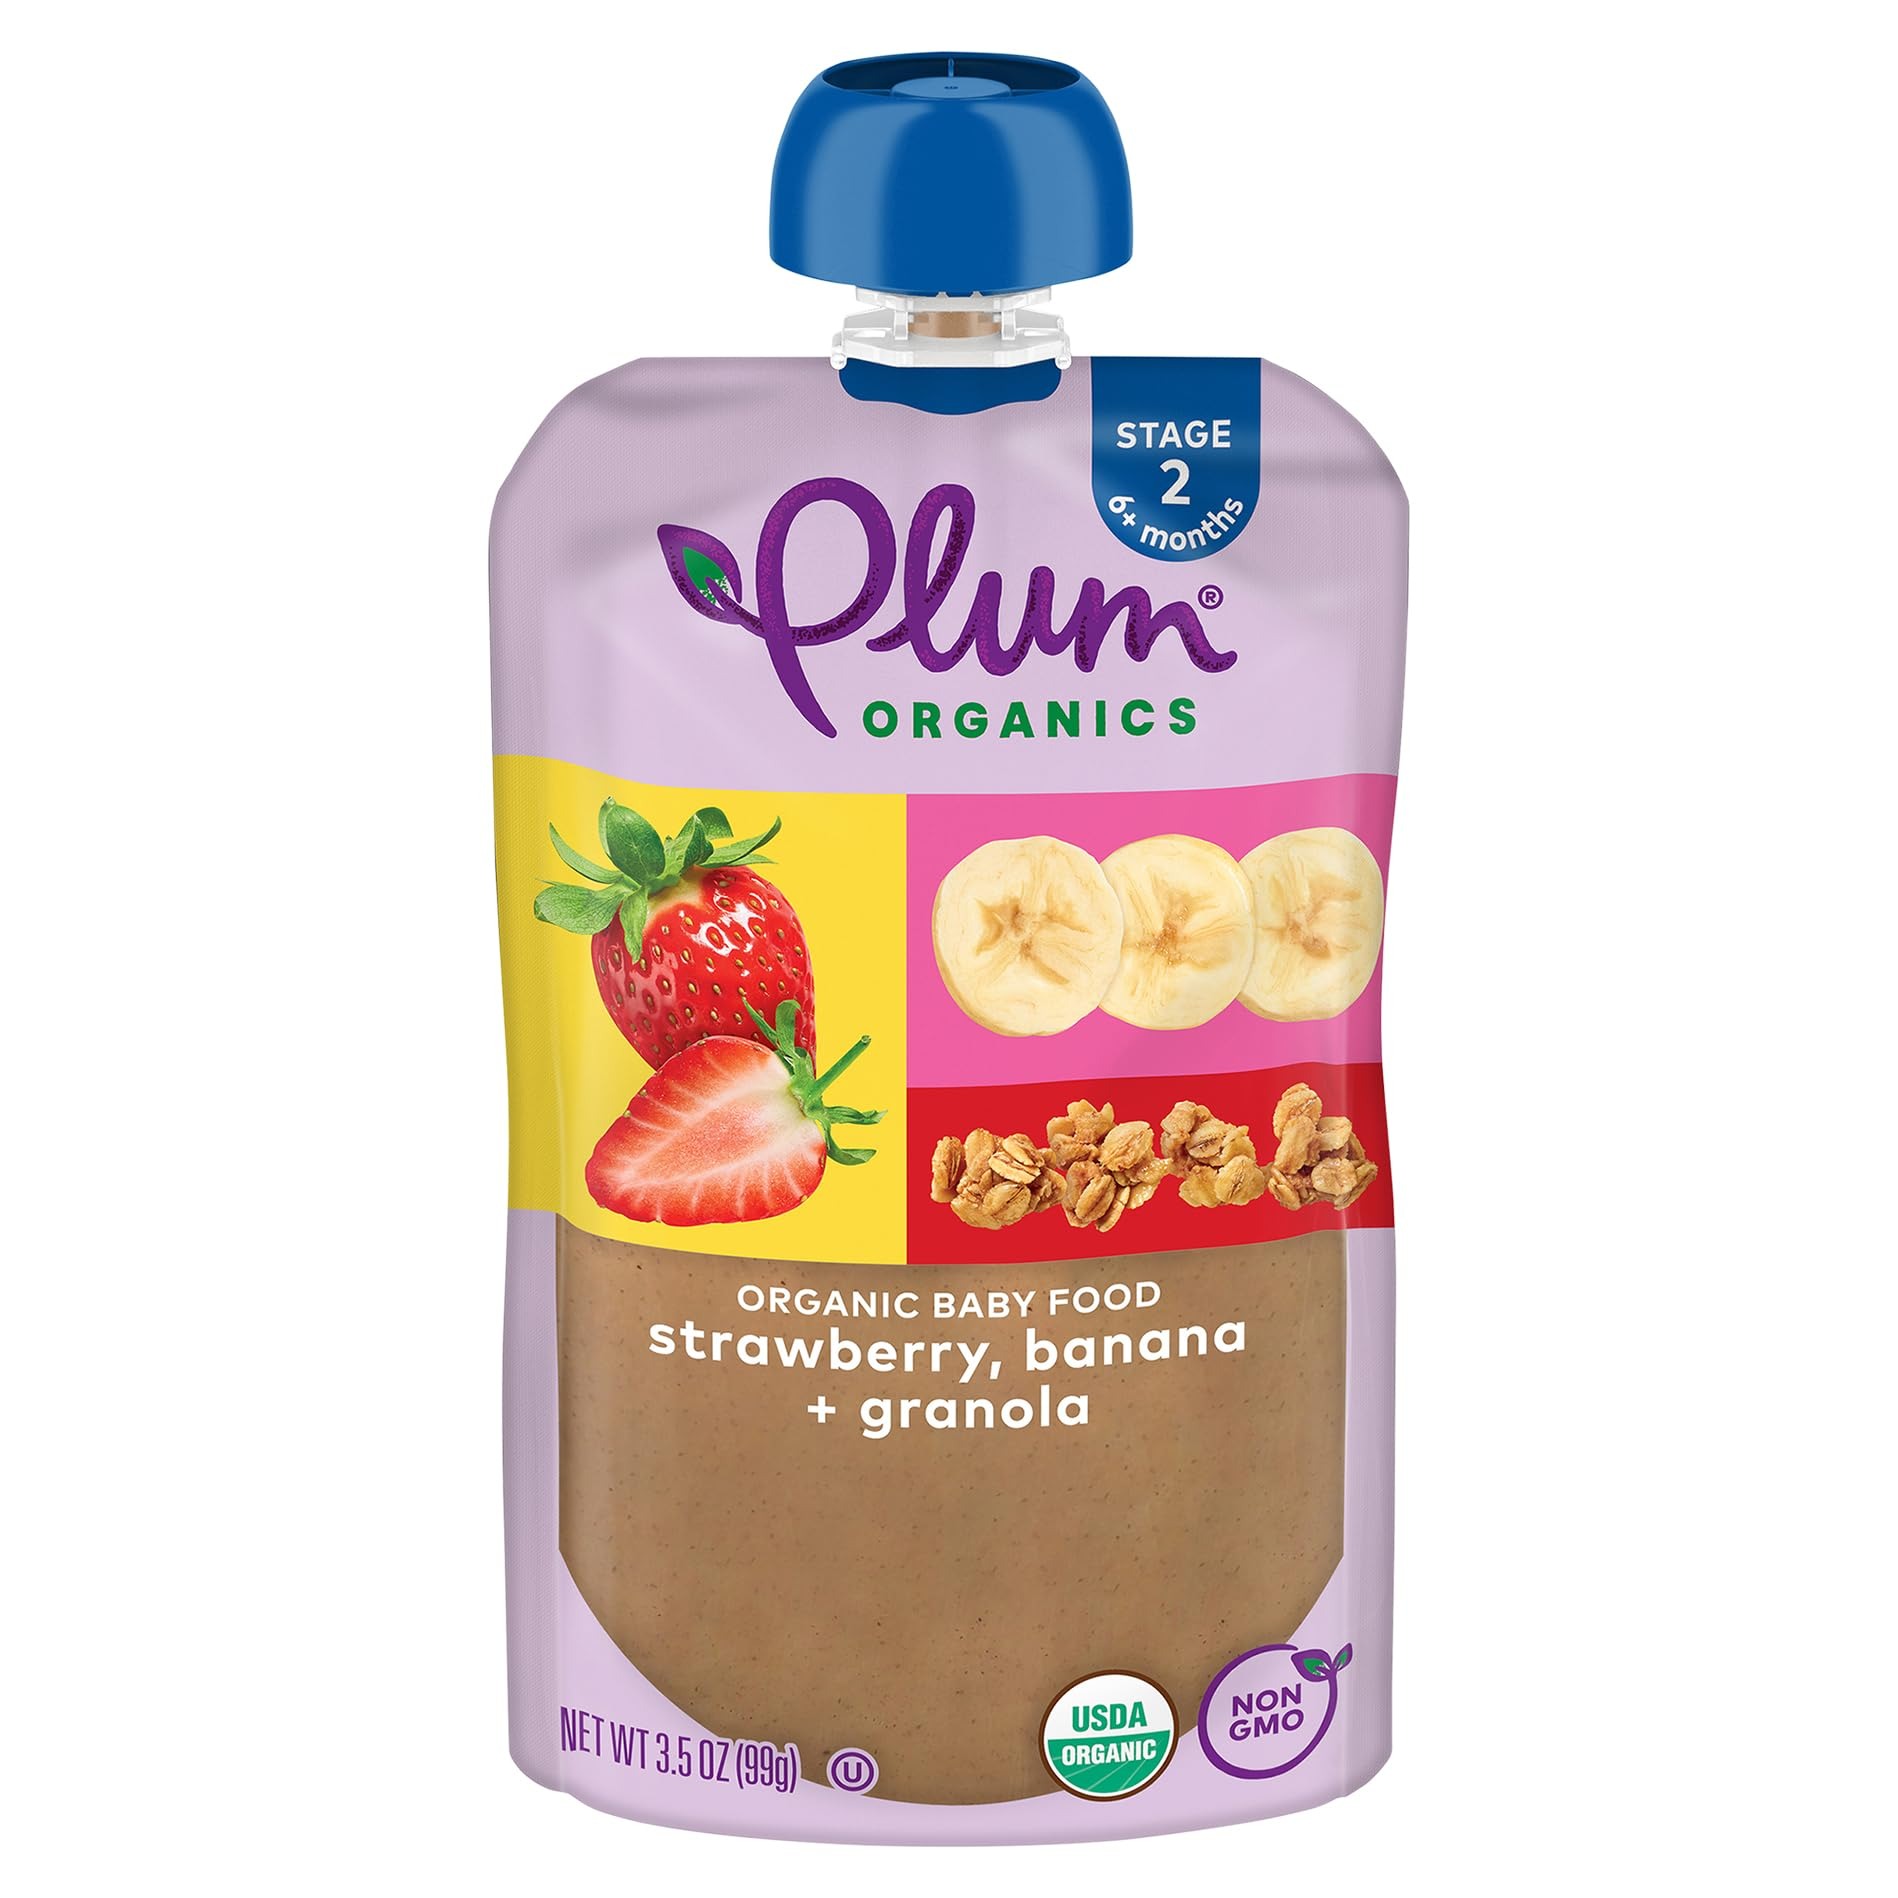
Item Name: Plum Organics Stage 2 Organic Baby Food, Strawberry, Banana & Granola, 3.5 Ounce Pouch, 3.5 Ounce
Bullet Point 1: ORGANIC BABY FOOD PUREE WITH GRANOLA: Certified Organic & Non-GMO Project Verified, with 1 gram of fiber from strawberry, banana and granola
Bullet Point 2: FRUITS & GRAINS FOR STAGE 2 FEEDING: Perfect for 6+ months, our organic baby food blends are unsweetened, unsalted and Kosher Parve
Bullet Point 3: RESEALABLE POUCHES ARE EASY TO USE: Non-BPA pouches can serve as much yummy, nutritious food as baby needs at home or on-the-go
Bullet Point 4: WE'RE A B CORP: At Plum Organics, we're committed to our customers and our planet, and are focused on sustainable product design and safe ingredient sourcing
Bullet Point 5: Ships as a single 3.5 ounce resealable organic baby food pouch
Value: 3.5
Unit: Ounce

Price: 1.38